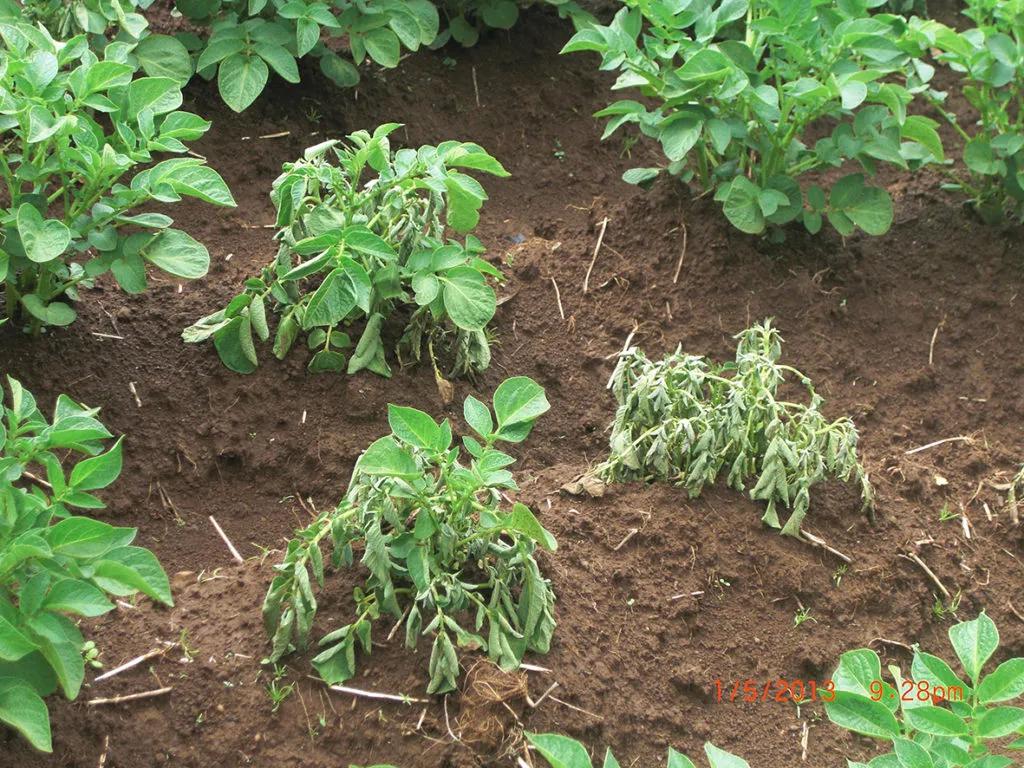
Plant: Zucchini
Disease: zucchini bacterial wilt